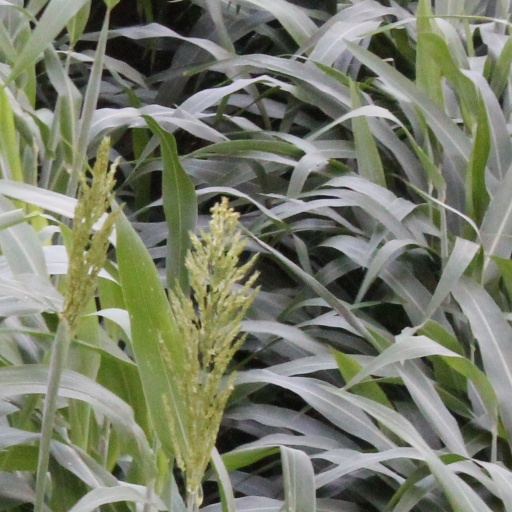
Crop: sorghum